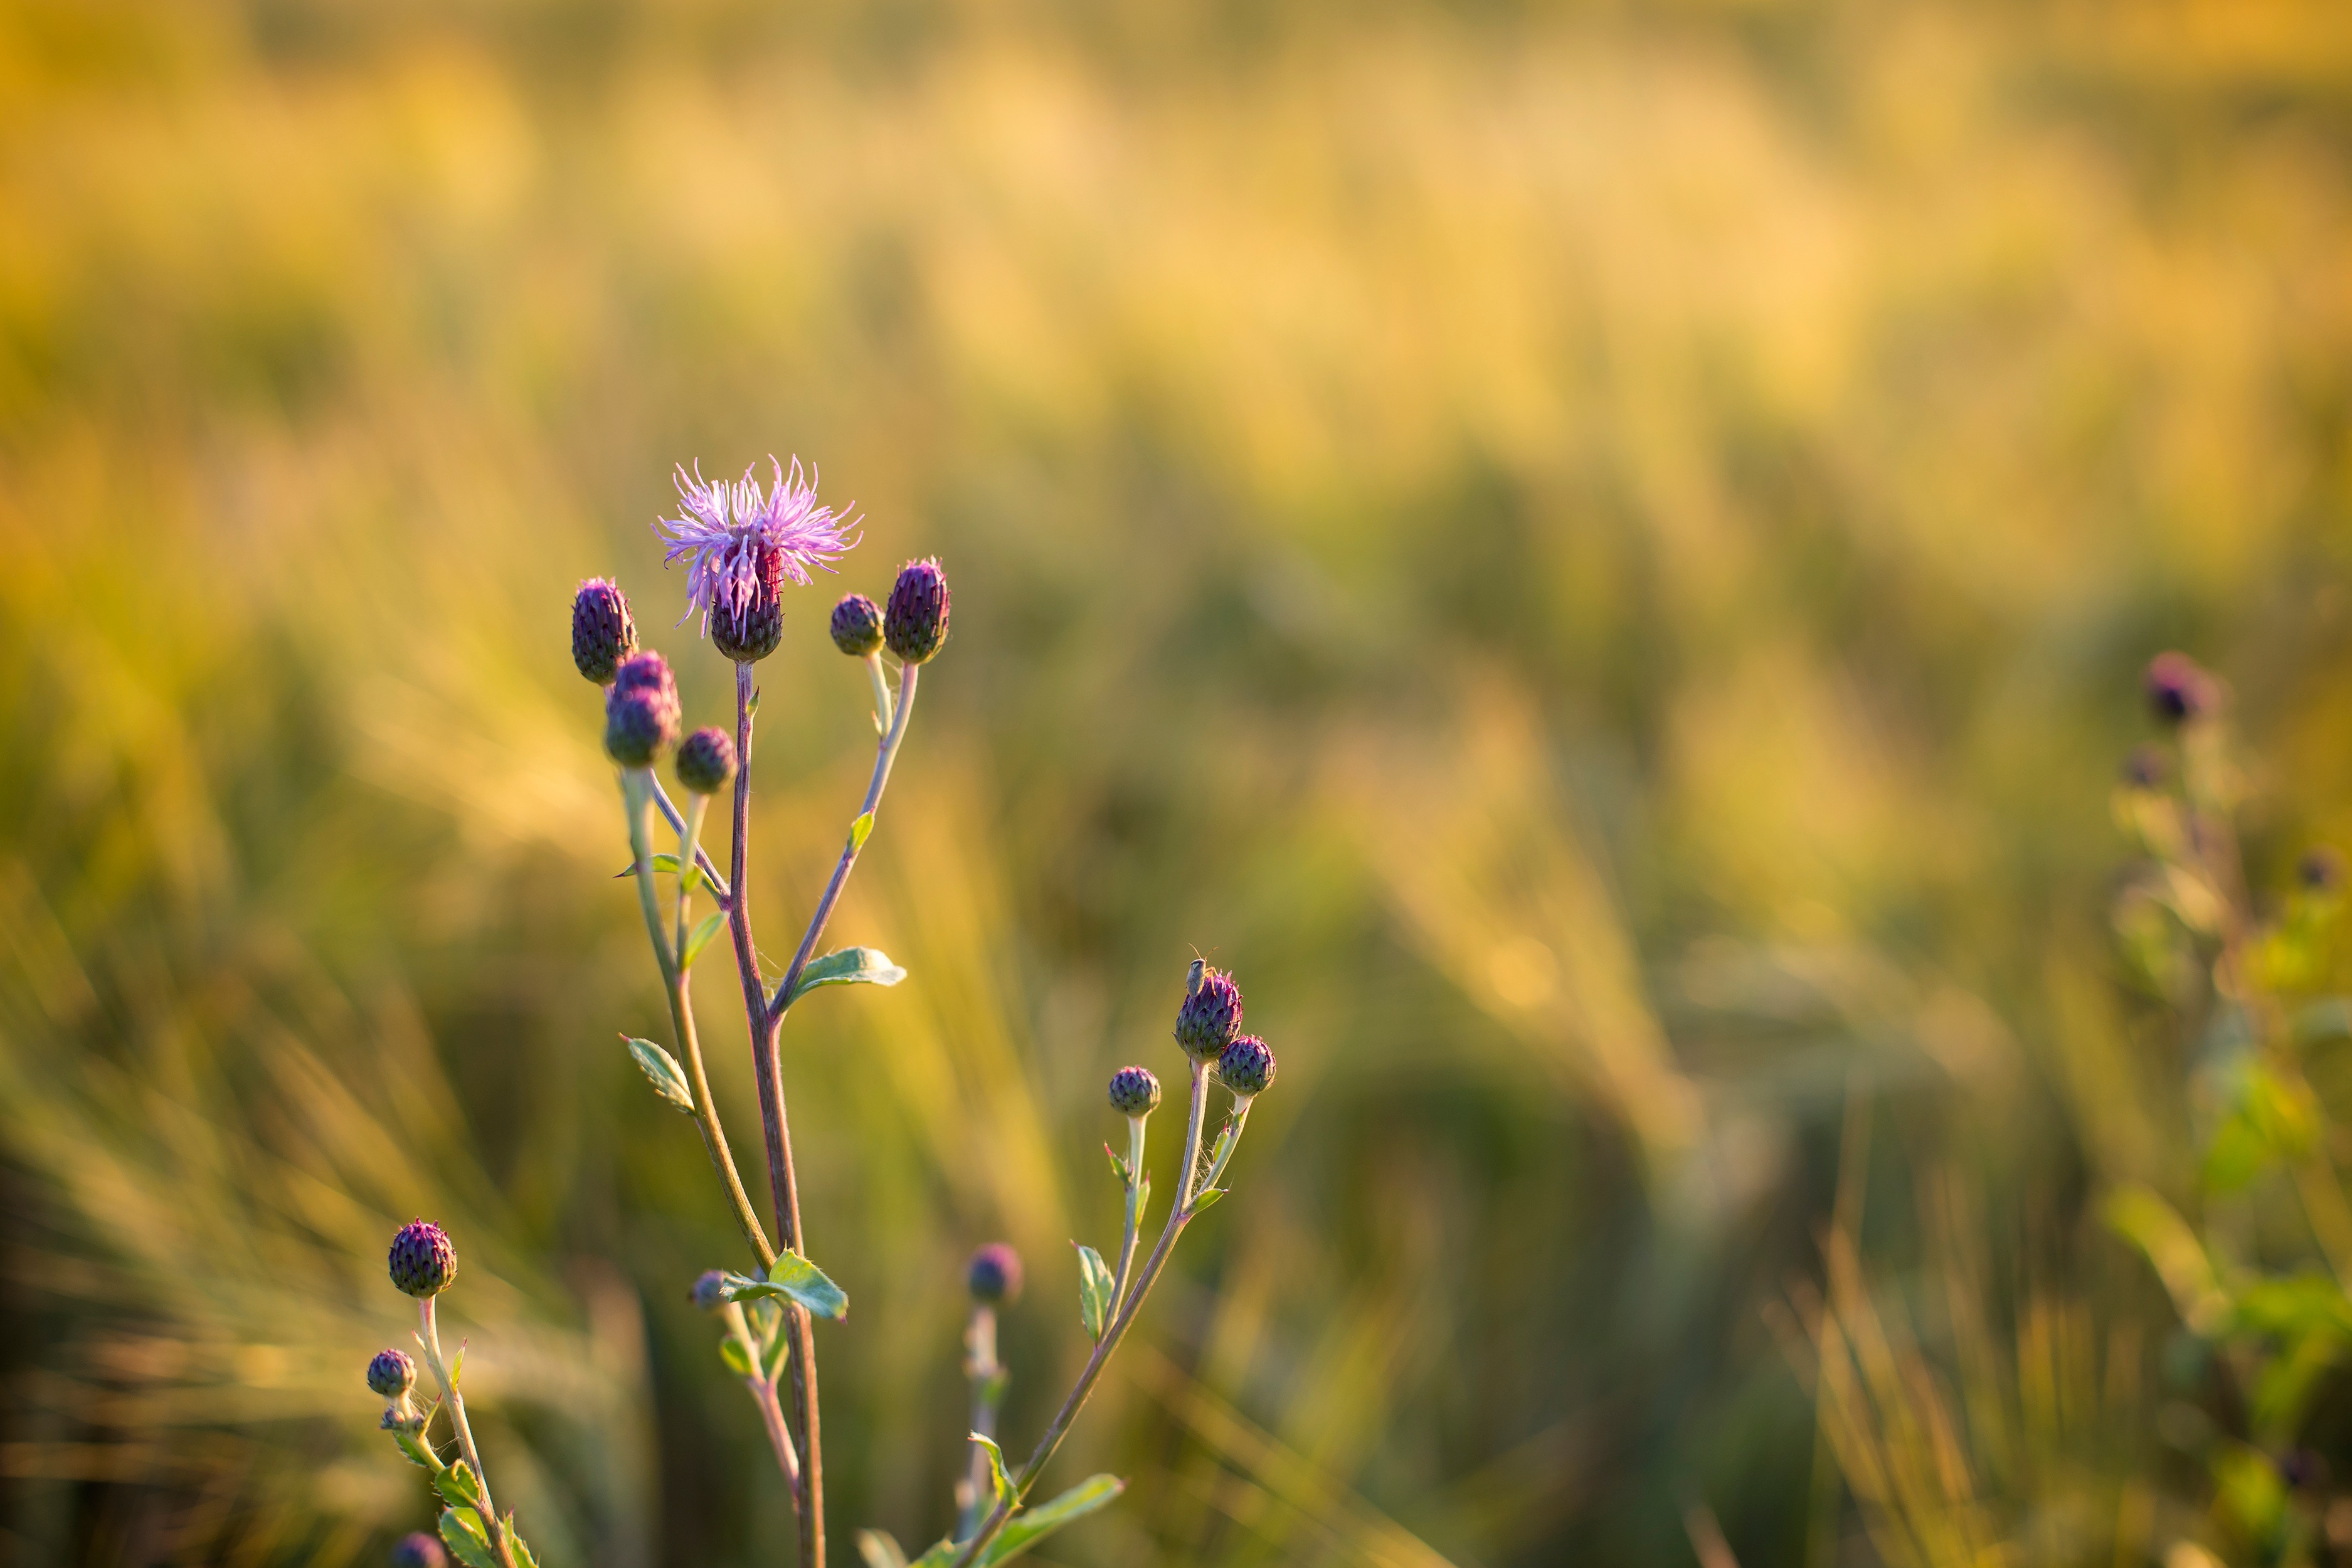
nature, grass, blossom, plant, field, lawn, meadow, prairie, sunlight, leaf, flower, green, autumn, botany, yellow, flora, wildflower, close up, grassland, habitat, macro photography, flowering plant, natural environment, grass family, land plant